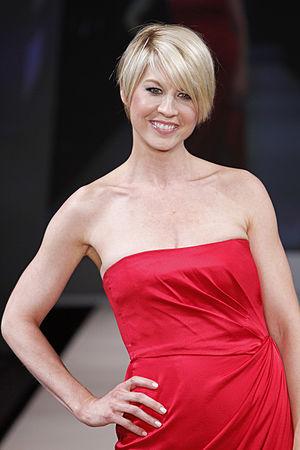
Jenna Elfman, de son vrai nom Jennifer Mary Butala, est une actrice et productrice américaine née le 30 septembre 1971 à Los Angeles, Californie, principalement connue pour son rôle dans la sitcom Dharma et Greg, diffusée entre 1997 et 2002.